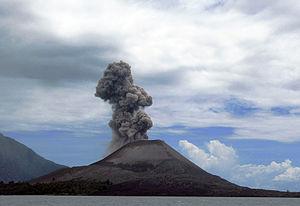
Les épisodes d'Au cœur du temps, au nombre de 30 répartis en deux saisons, ont été diffusés entre septembre 1966 et avril 1967 sur la chaine ABC.
Une île nouvelle est une île qui a émergé récemment, par volcanisme, érosion, recul glaciaire ou tout autre mécanisme.
Les stratovolcans listés ci-dessous sont actifs ou l'ont été pendant l'Holocène. Le Global Volcanism Program de la Smithsonian Institution en dénombre plus de 700.